Ryan Hall (rugby league)

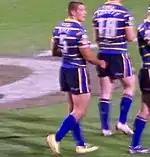
Hall leaving the pitch at Headingley after beating Catalans Dragons 27–20 in the 2009 Superleague playoff semi final

Hall made his Super League début in May 2007, coming off the bench at the at the Millennium Stadium in Cardiff in the controversial 42–38 victory over Bradford Bulls. He made his first start a fortnight later in the defeat at Hull F.C., and scored his first try for the club in July 2007 against St Helens. He went on to make nine first team appearances in 2007, scoring three tries, and was awarded an extended contract at the end of the year. He was named in the initial 20-man squad for the 2007 Super League Grand Final against St Helens, but was not selected in the final squad.